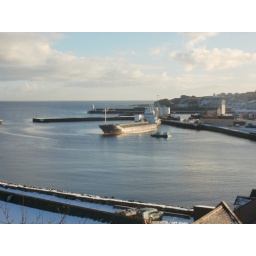
Another pic of ship leaving harbour with pilot boat in attendance